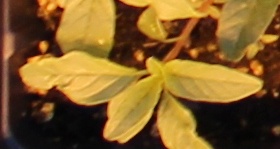
Label: Waterhemp